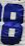
Number: 8